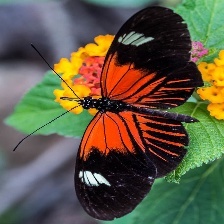
Species: RED POSTMAN
Butterfly family (ImageNet category): monarch